Henry Baldwin Hyde

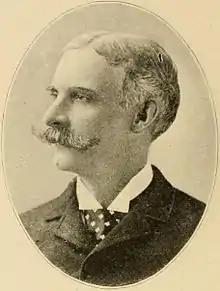

Henry Baldwin Hyde (February 15, 1834–May 2, 1899) was an American businessman. He is notable for having founded The Equitable Life Assurance Society of the United States in 1859. By the time of Hyde's death, The Equitable was the largest life insurance company in the world.